The Phantom Tollbooth

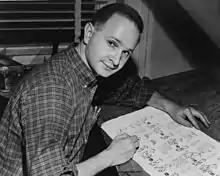
Feiffer in 1958 with pictures from his first book

Since Juster did the cooking for the housemates, if Feiffer wanted to eat, he had to do the drawings. Feiffer quickly realized the book would require illustrations of the type and quality that John Tenniel had created for Lewis Carroll's "Alice's Adventures in Wonderland" and although a nationally known artist, doubted his competence to do the text justice. Feiffer considers the double-spread illustration of demons late in the book to be a success and one of his favorites. It differs from his usual style (which would involve a white background), and instead uses Gustave Doré's drawings as an inspiration.